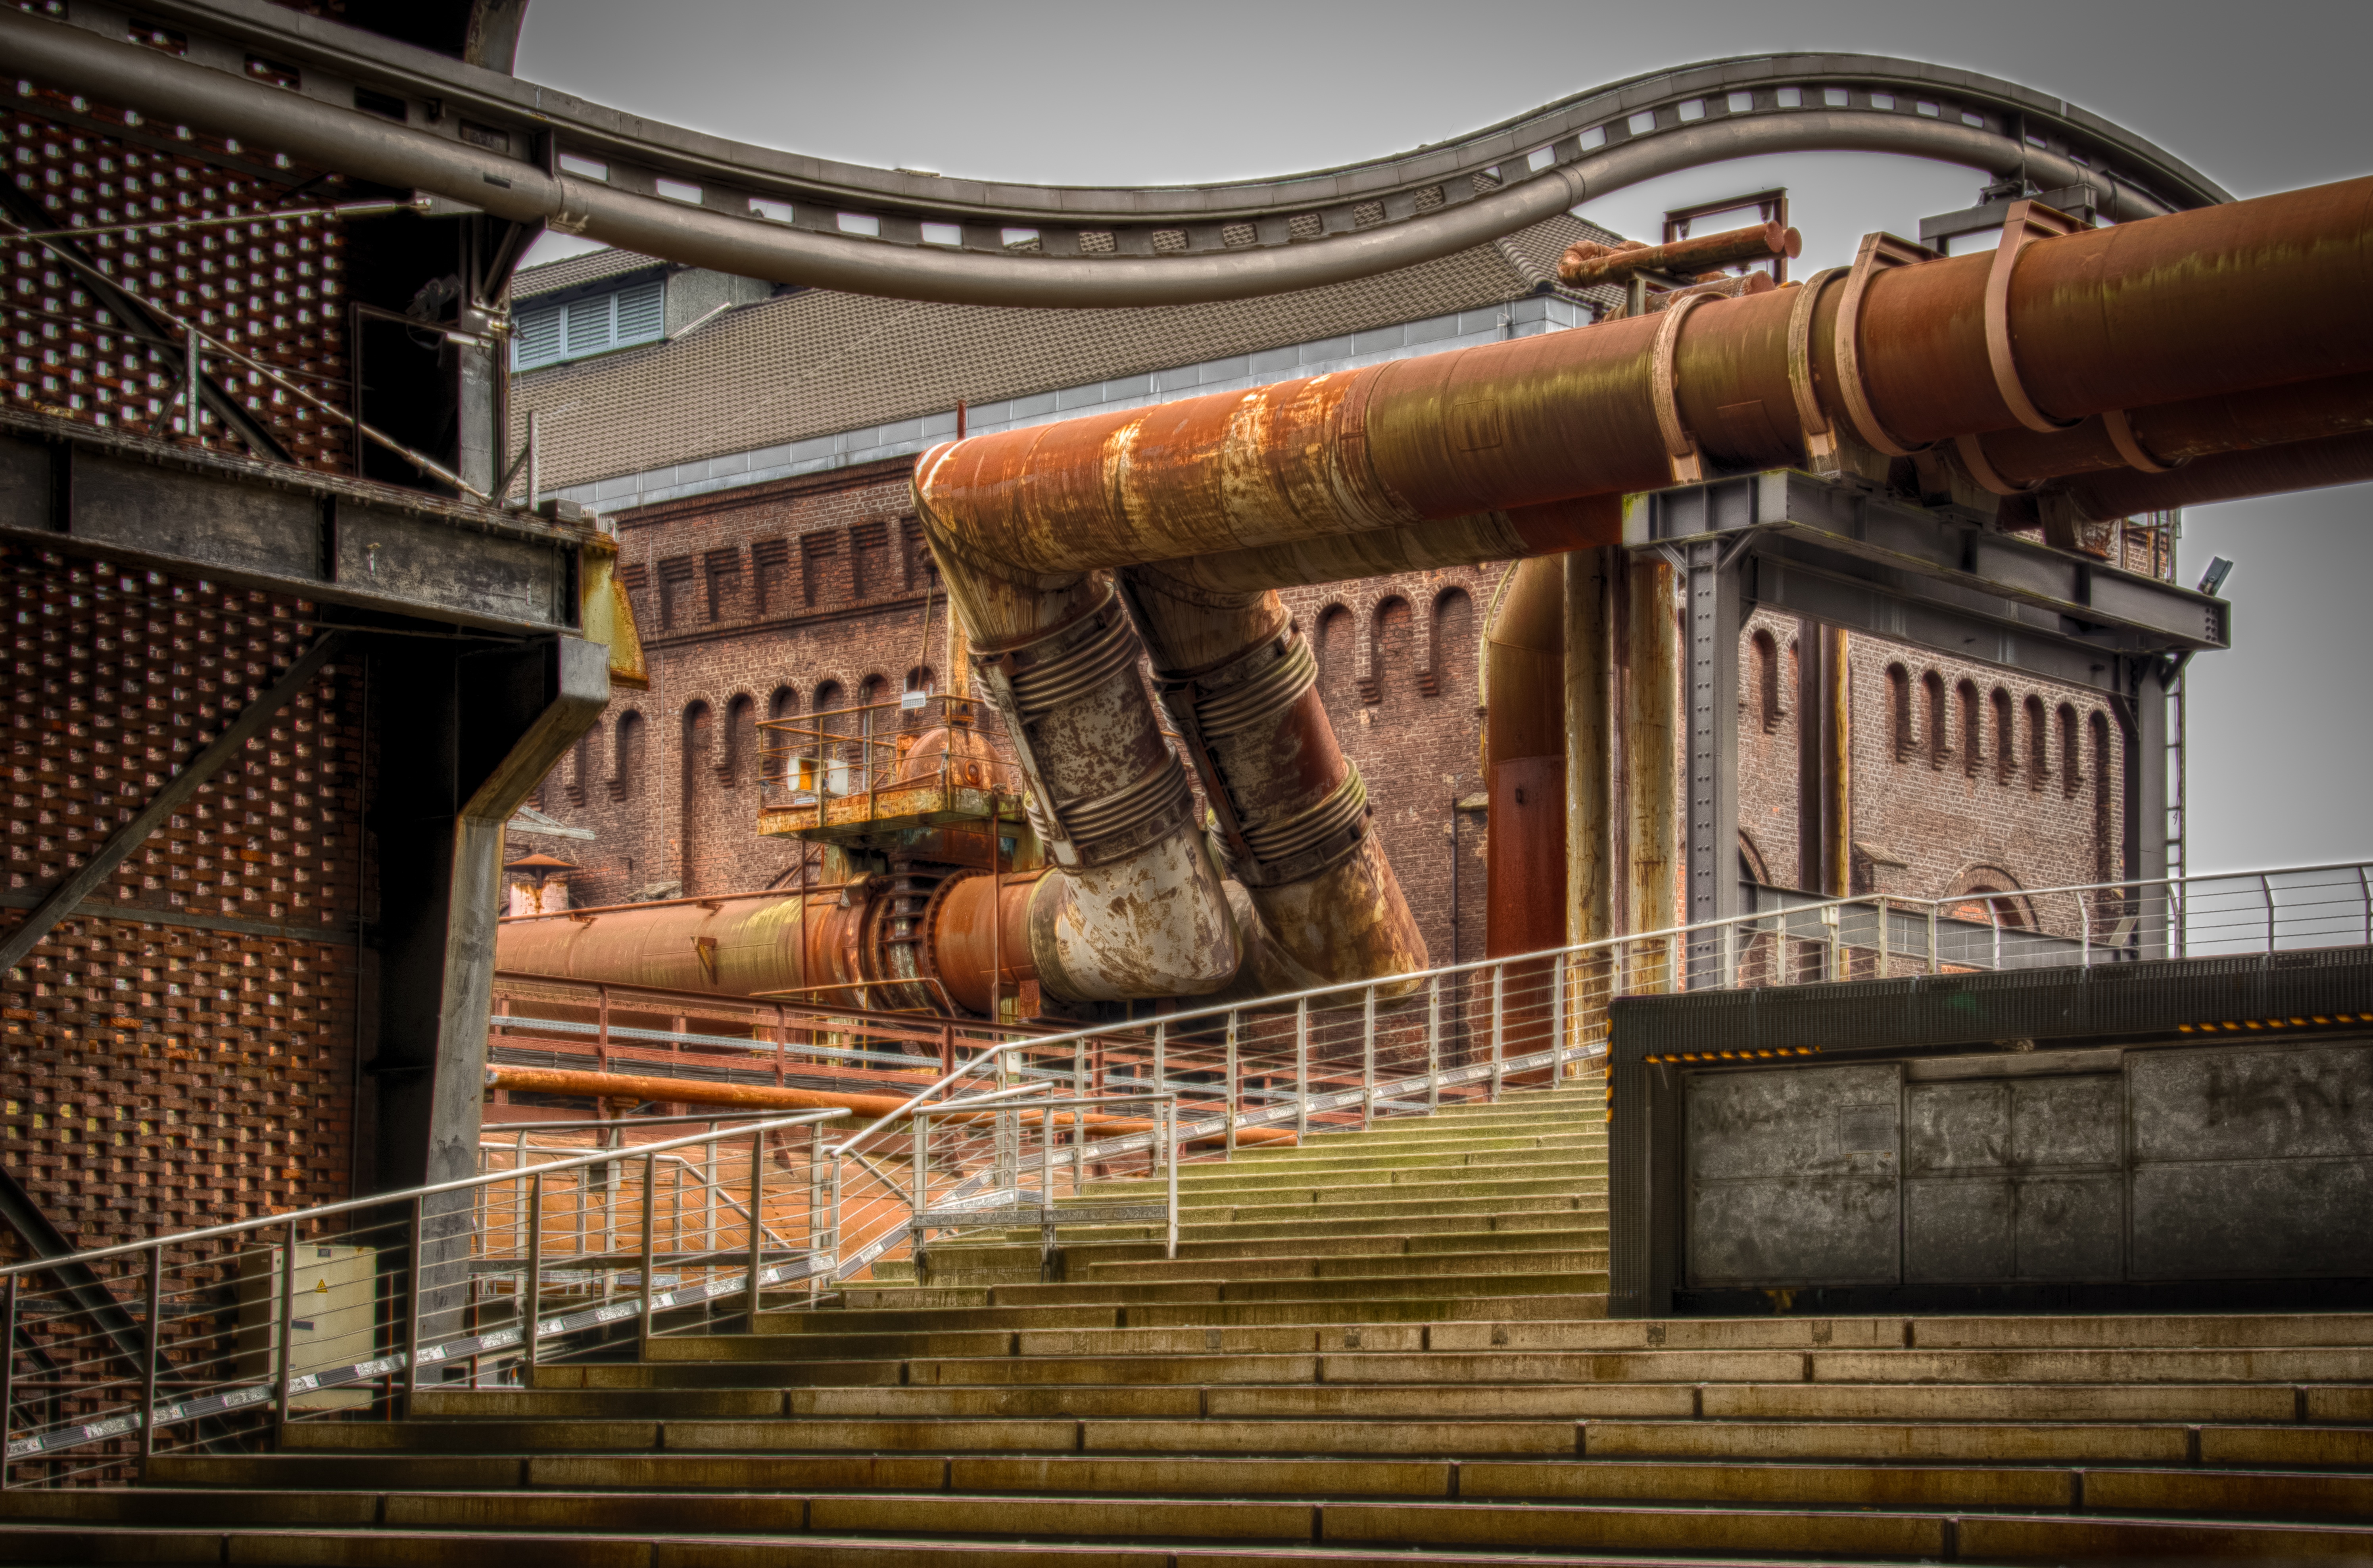
architecture, wood, old, wall, monument, steel, park, factory, industry, decay, ruin, germany, culture, duisburg, historically, screenshot, ruhr area, industrial heritage, industrial architecture, heavy industry, steel mill, north landscape park, steel production